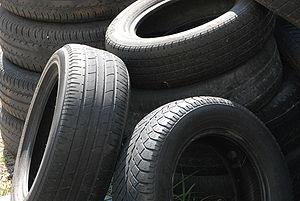
Le noir est un champ chromatique regroupant les teintes les plus obscures. Les objets noirs n'émettent ou ne reflètent qu'une part négligeable du spectre de la lumière visible. Le noir s'oppose ainsi à toutes les couleurs, mais surtout au blanc, la plus claire de toutes les couleurs. Certains auteurs, qui prennent le mot « couleur » dans un sens restreint, estiment que le noir n'est pas une couleur.